Northern shoveler

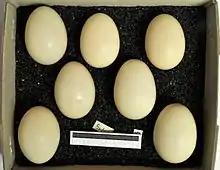
Eggs, Collection Museum Wiesbaden

This is a bird of open wetlands, such as wet grasslands or marshes with some emergent vegetation. It breeds in large areas of Eurasia, western North America and the Great Lakes region of the United States.